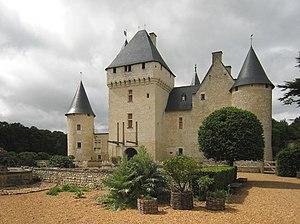
Cet article recense une partie des monuments historiques d'Indre-et-Loire, en France.
Cet article recense les monuments historiques français classés en 1918.